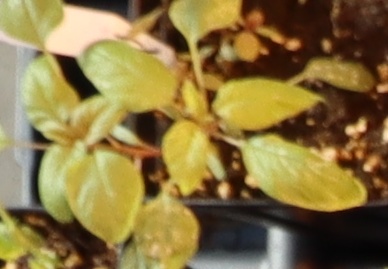
Label: Palmer Amaranth